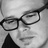
Emotion: neutral